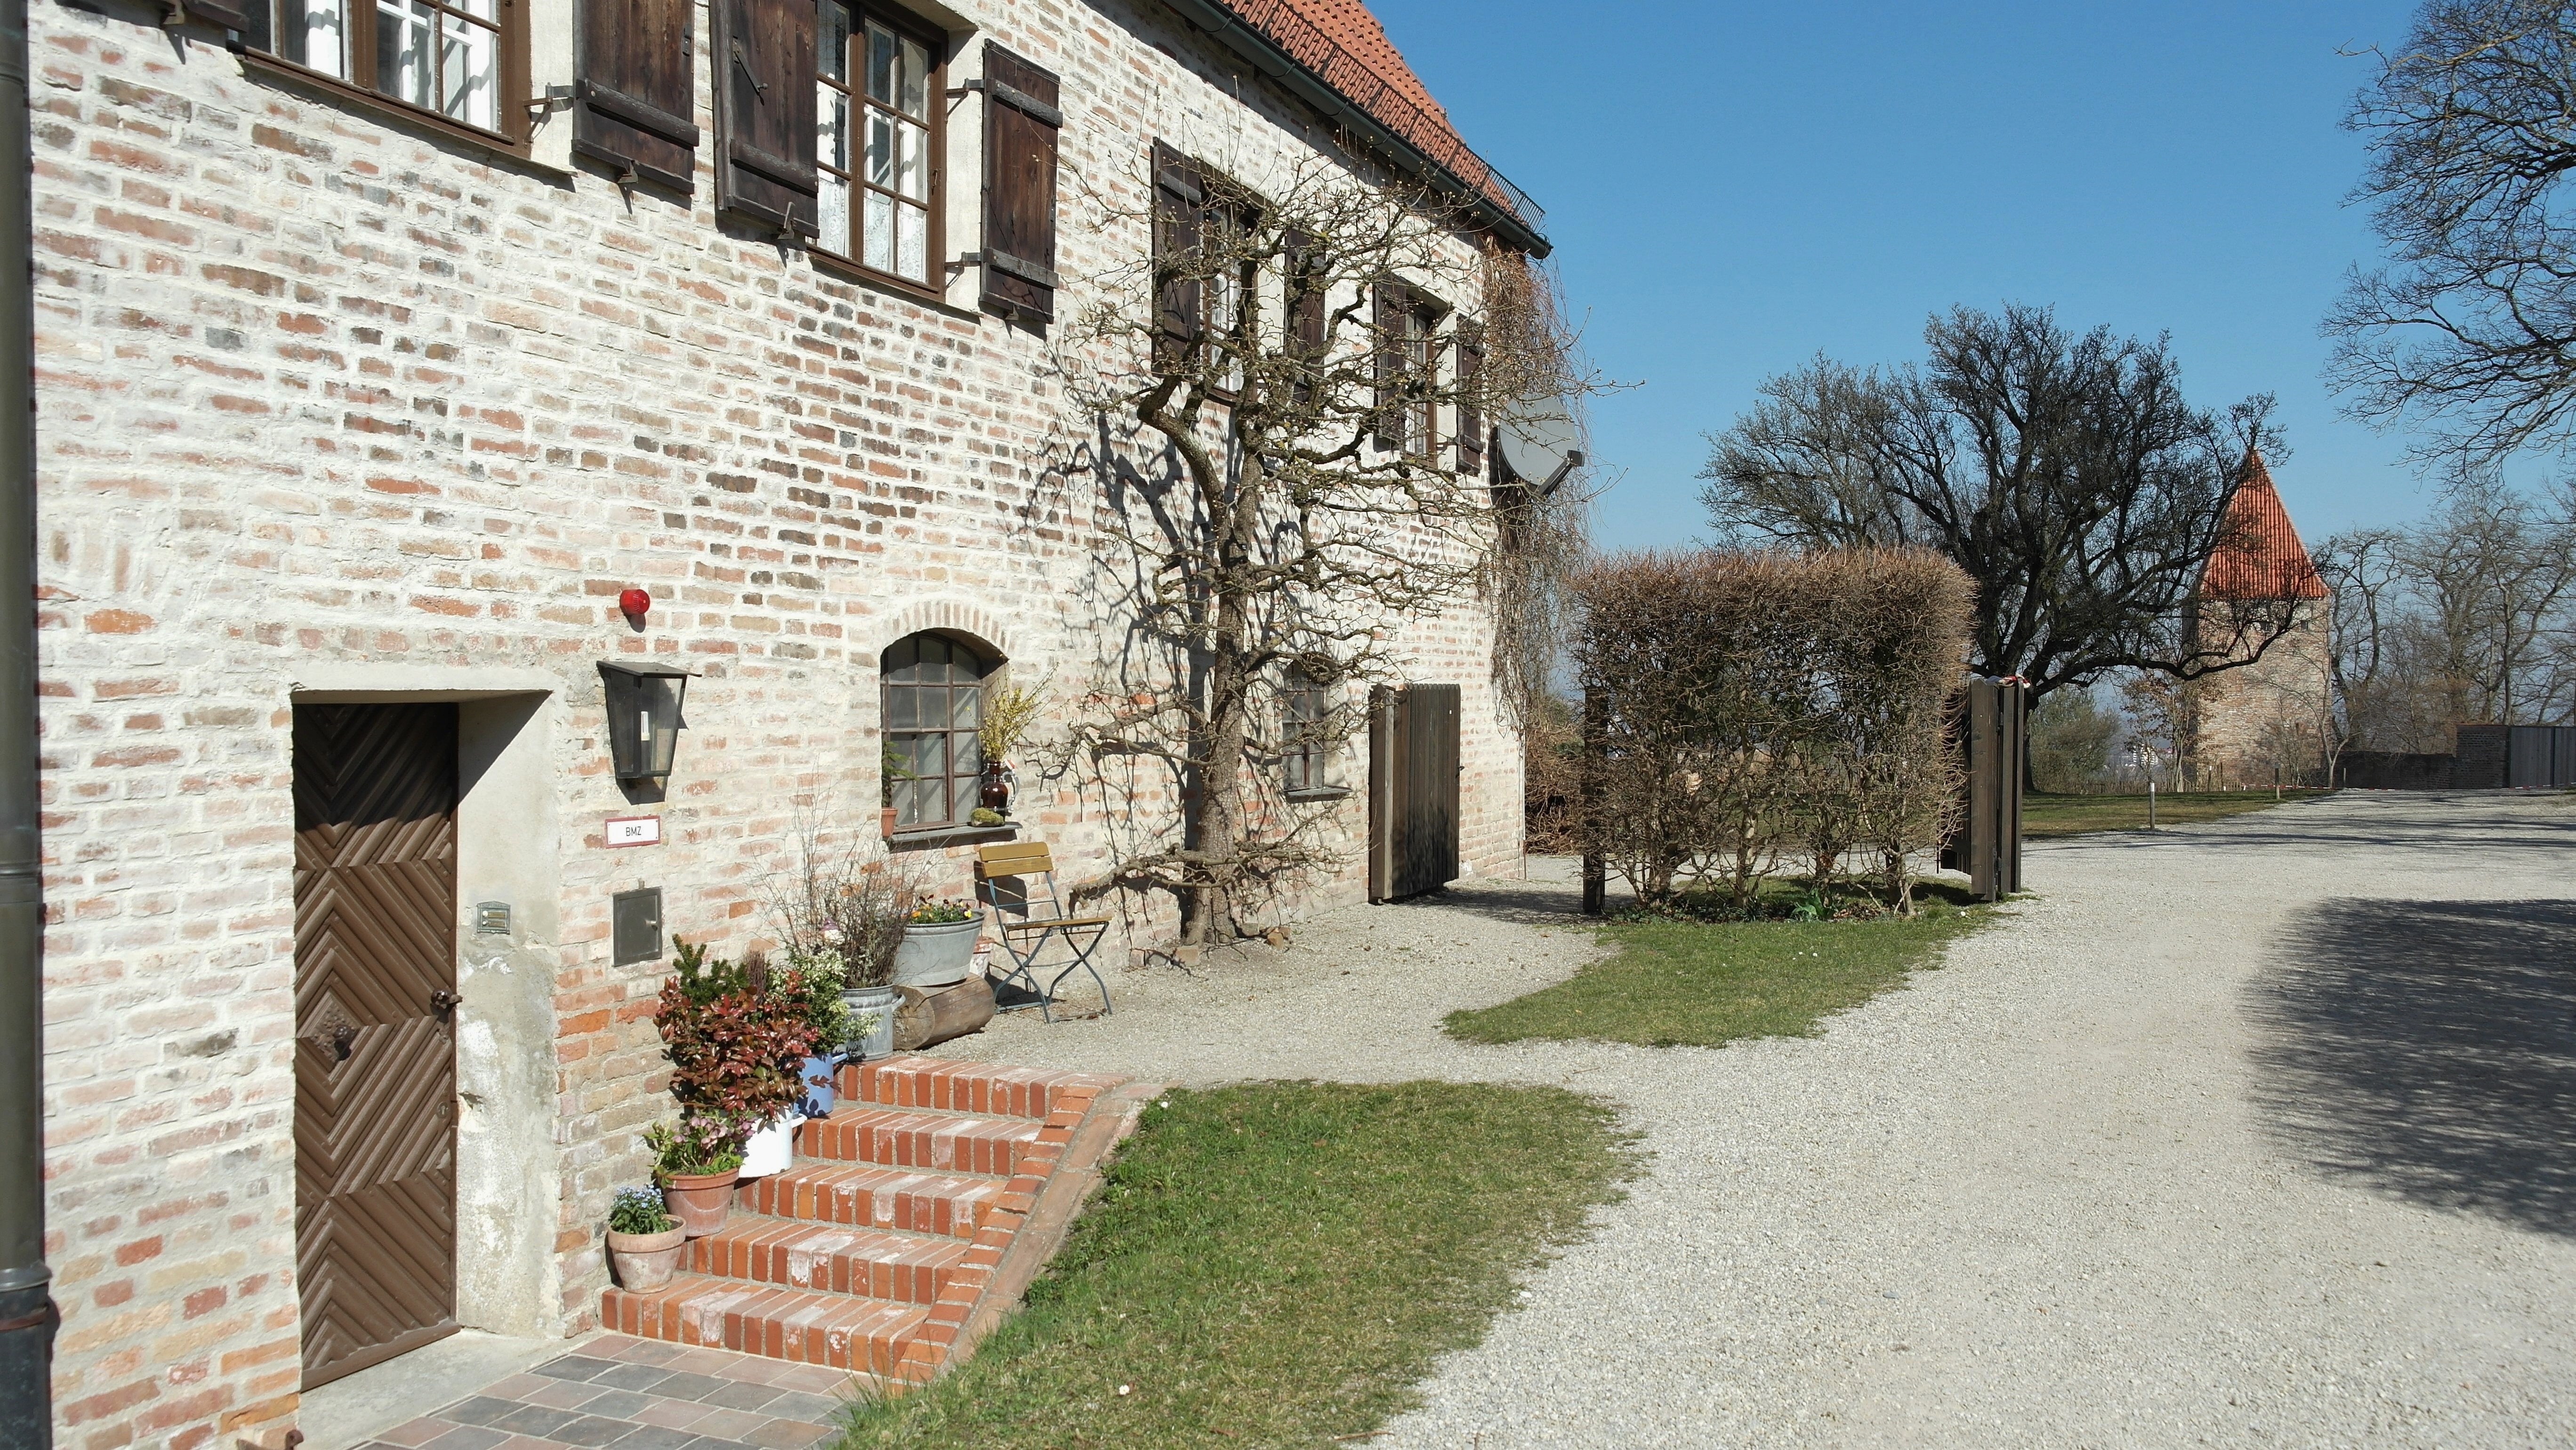
tree, house, town, building, home, village, bush, spring, cottage, facade, property, old building, courtyard, farmhouse, estate, historically, away, neighbourhood, truss, flowering twig, residential area